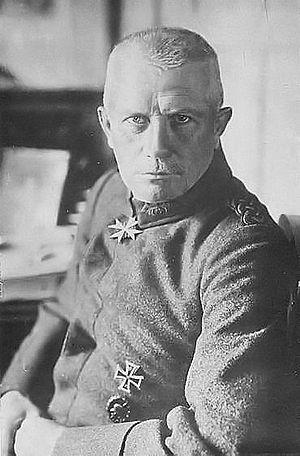
Gustav Adolf Joachim Rüdiger Graf von der Goltz, né le 8 décembre 1865 à Züllichau, et mort le 7 novembre 1946 au domaine de Kinsegg près de Bernbeuren dans l'Allgäu, est un général allemand, commandant de corps franc dans les pays baltes et un opposant de la République de Weimar.